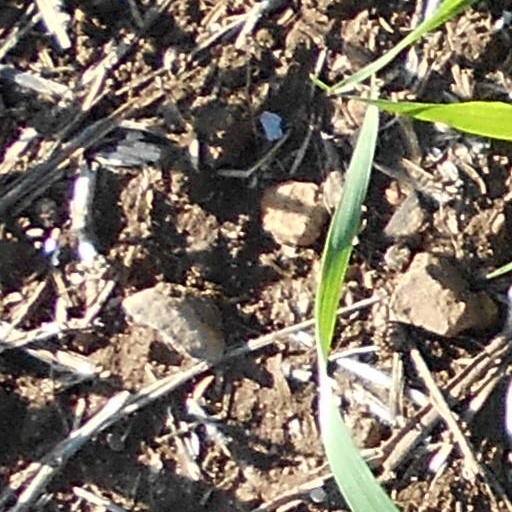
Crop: wheat